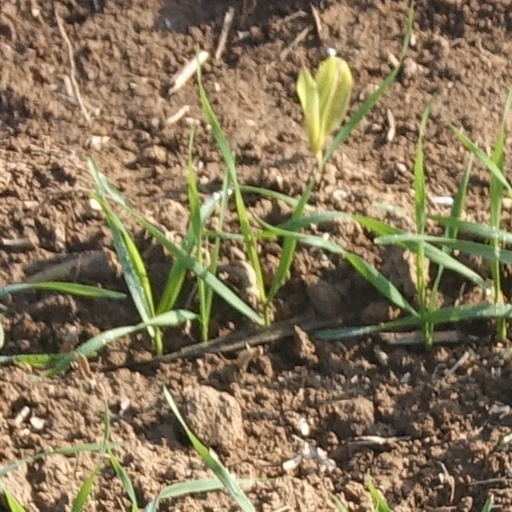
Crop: wheat